Far-left politics

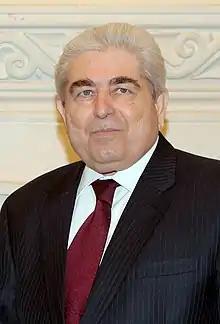
Demetris Christofias, the fourth general secretary of the Progressive Party of Working People, who served as the President of Cyprus from 2008 to 2013

East Asian anarchism developed in the 1900s during the Russo-Japanese War, based on the ideas of Japanese writer Kōtoku Shūsui, who was in turn inspired by Peter Kropotkin. This movement saw its greatest prominence in the 1920s in China. Anarcho-syndicalism was developed as a form of anarchism in the late 19th century, and it grew popular around 1900. It remained relevant in far-left politics through 1940. One important syndicalist movement of this period was the Wobblies.